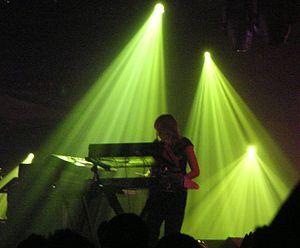
Ayalah Deborah Bentovim, alias Sister Bliss, née le 30 décembre 1970 à Londres, est une artiste anglaise.